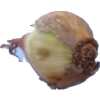
Label: onion